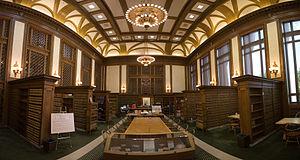
La Cour suprême de l'État de Washington est la plus haute juridiction de l'État américain de Washington. Elle ne doit pas être confondue avec la Cour suprême fédérale située à Washington, D.C.